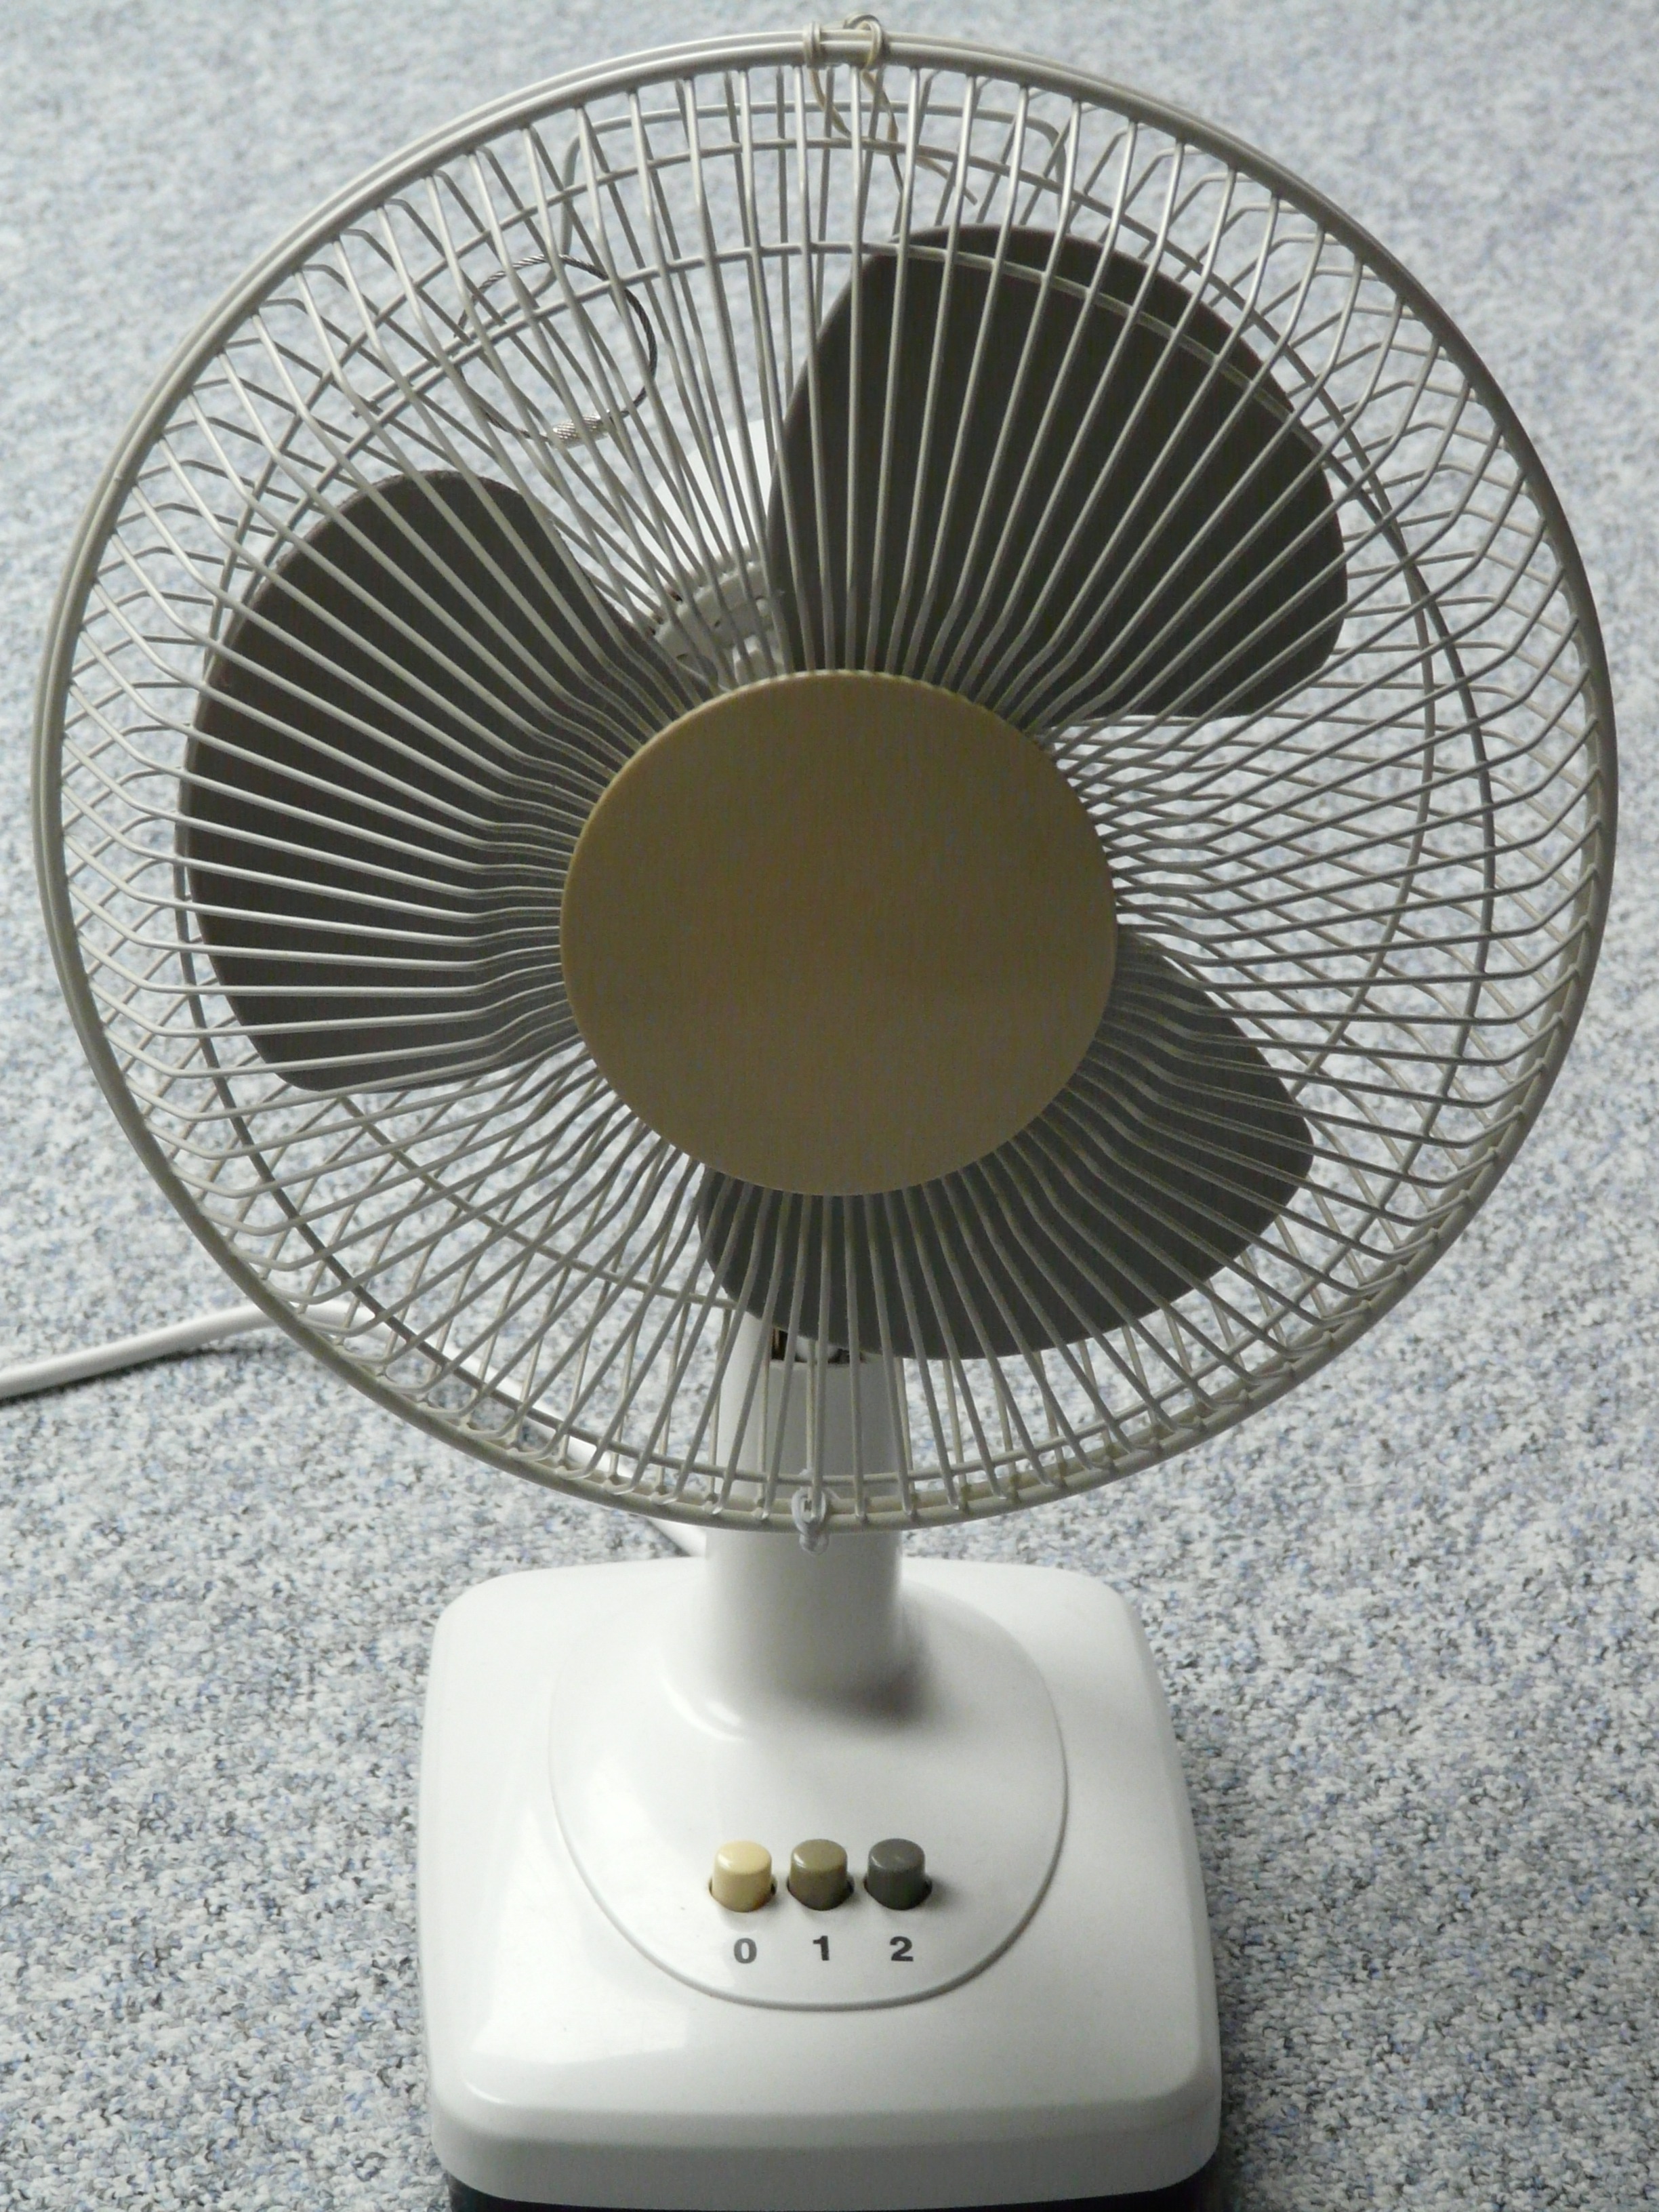
wheel, warm, air, wind, summer, spoke, metal, lighting, heat, fan, turbine, circle, device, product, grid, turn, rotor, air conditioning, blow, propeller, circulation, cooling, cooler, budget, blower, fresh air, electrically, rotor blades, air supply, mechanical fan, air exhaust